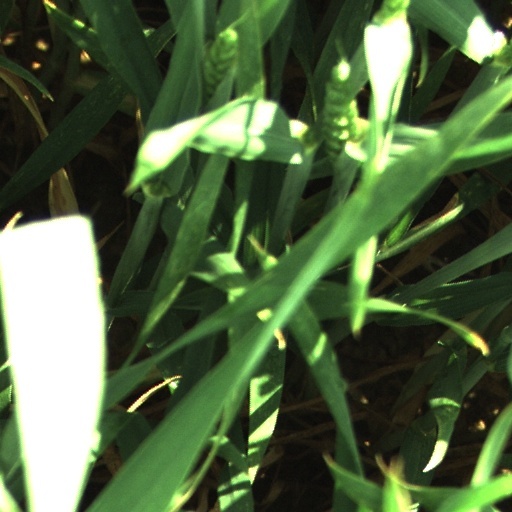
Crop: wheat